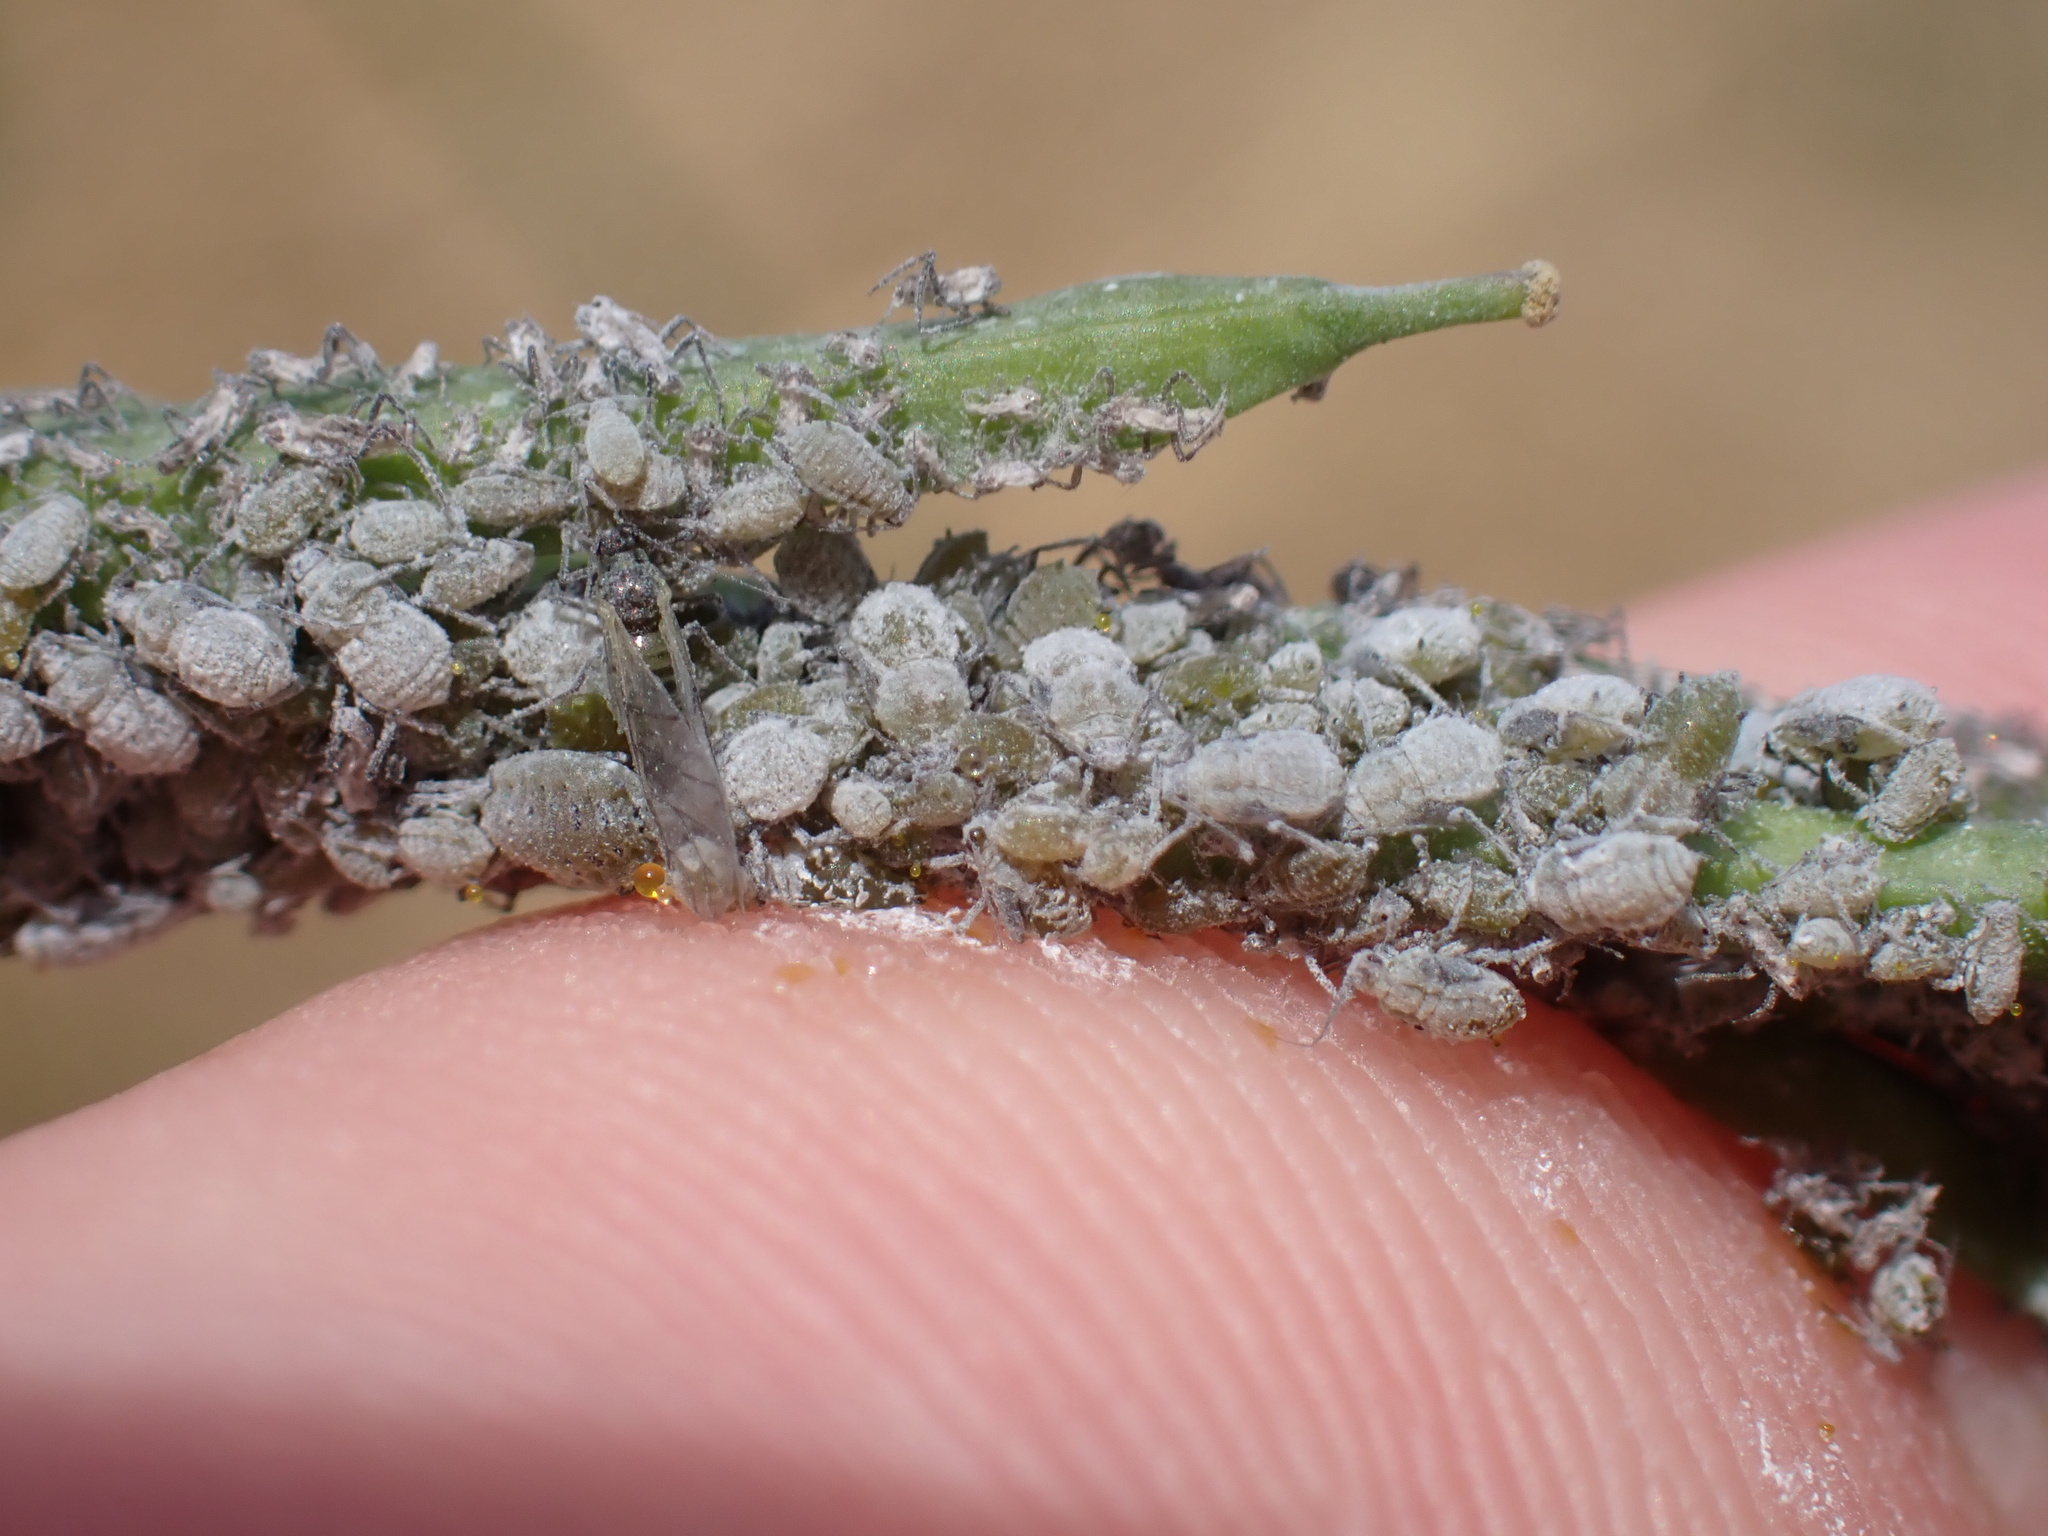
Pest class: cabbage_aphid